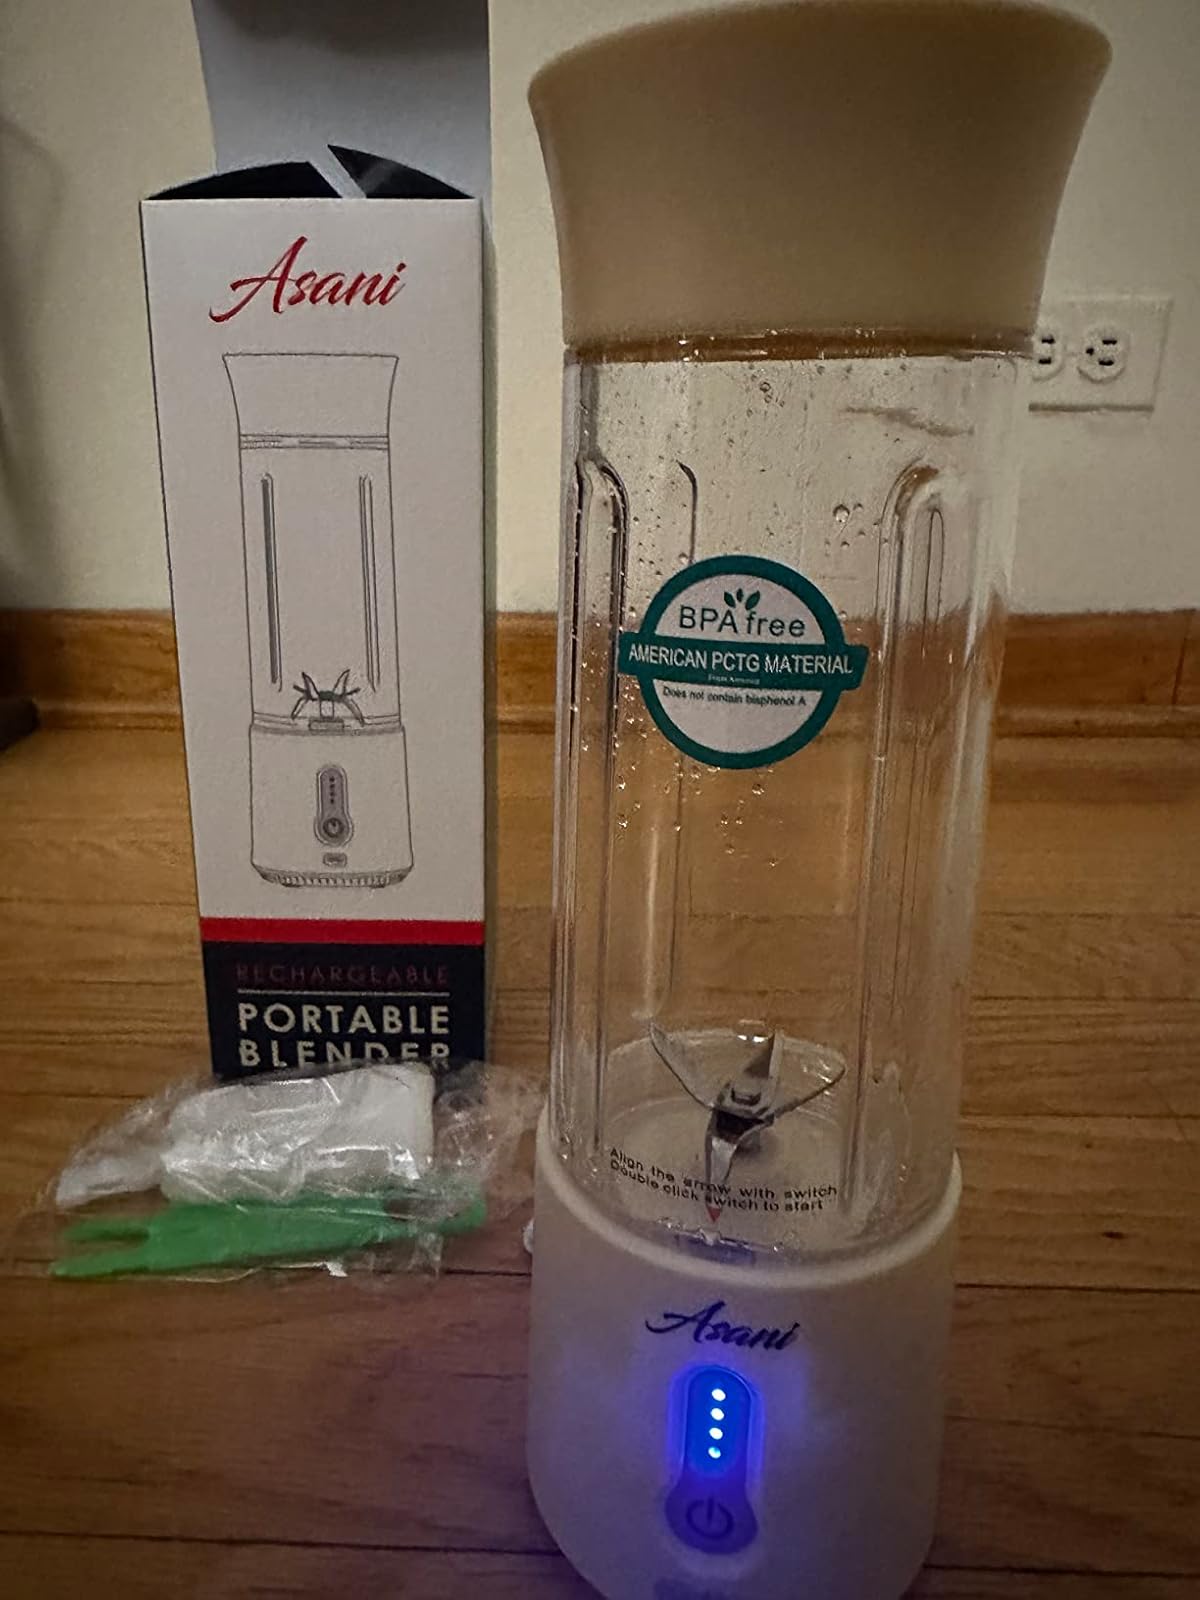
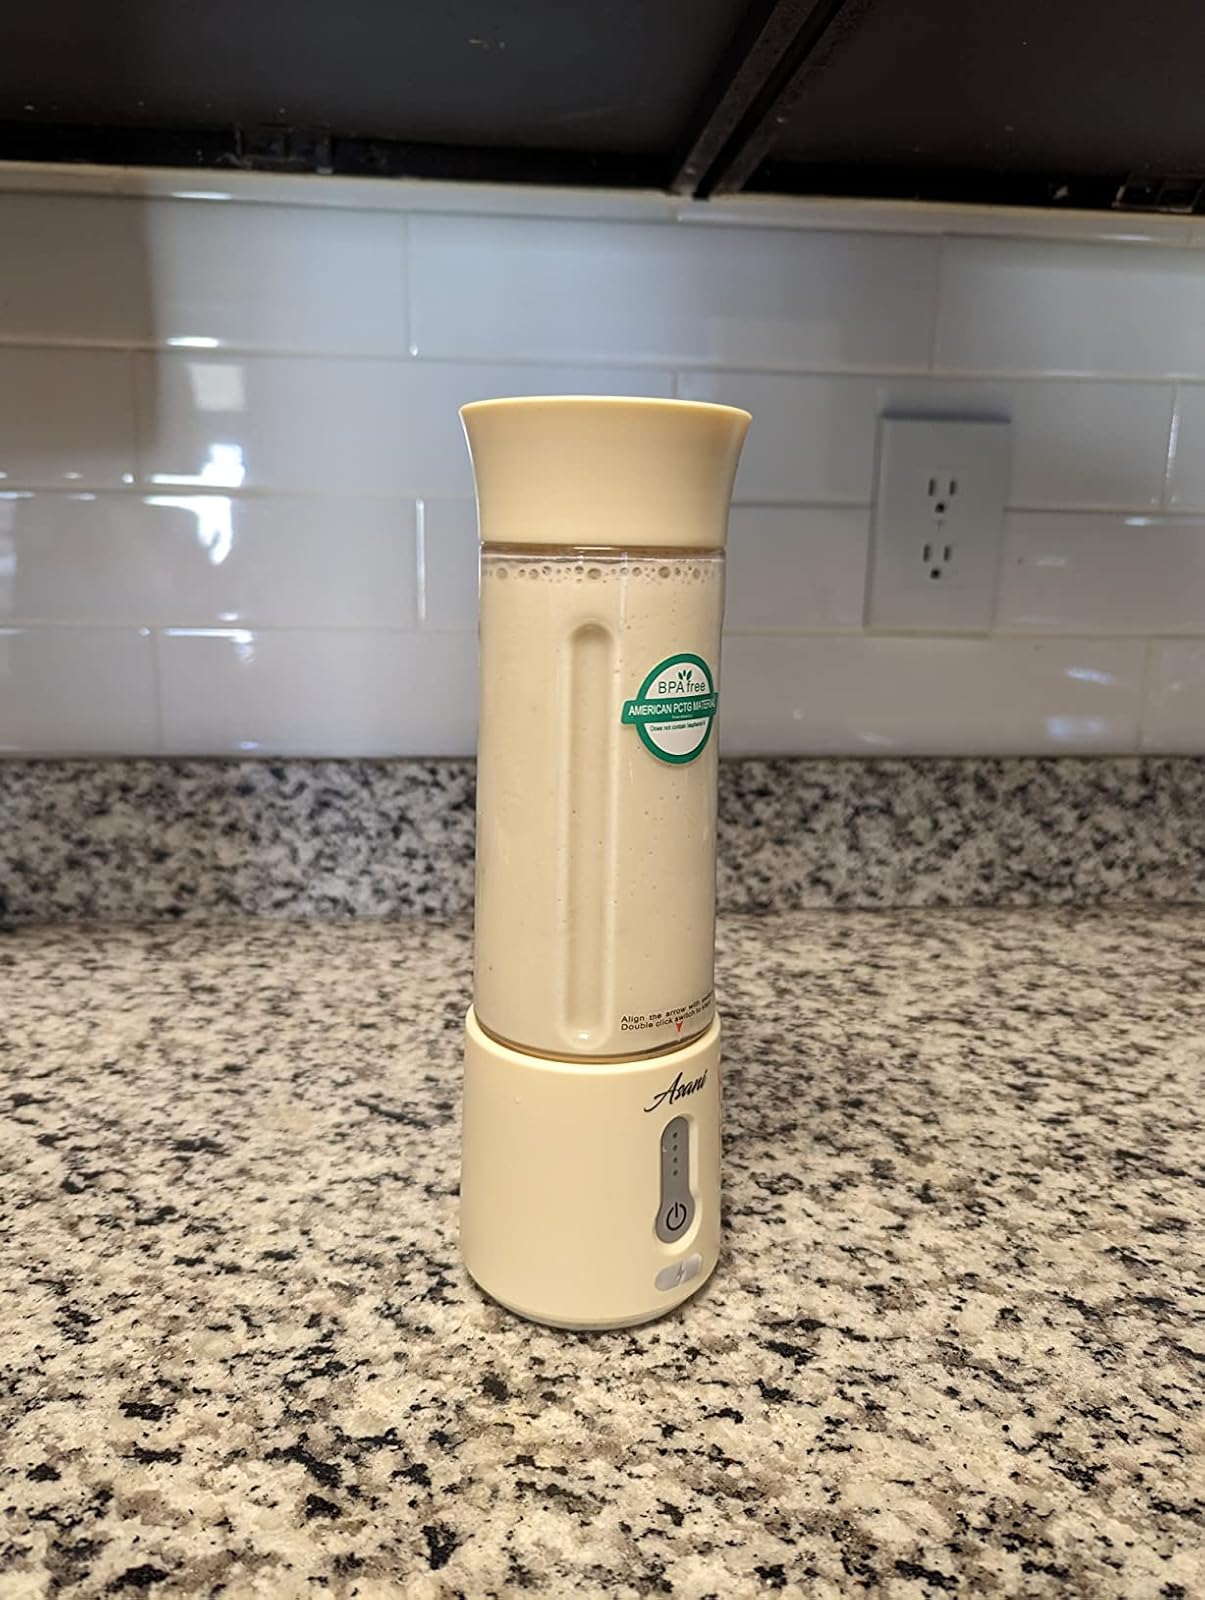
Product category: items_blender
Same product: yes